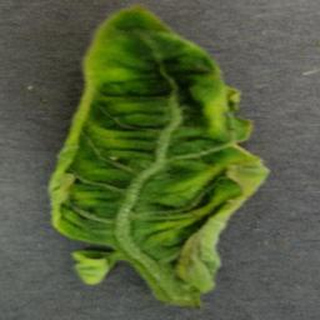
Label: tomato_yellow_leaf_curl_virus